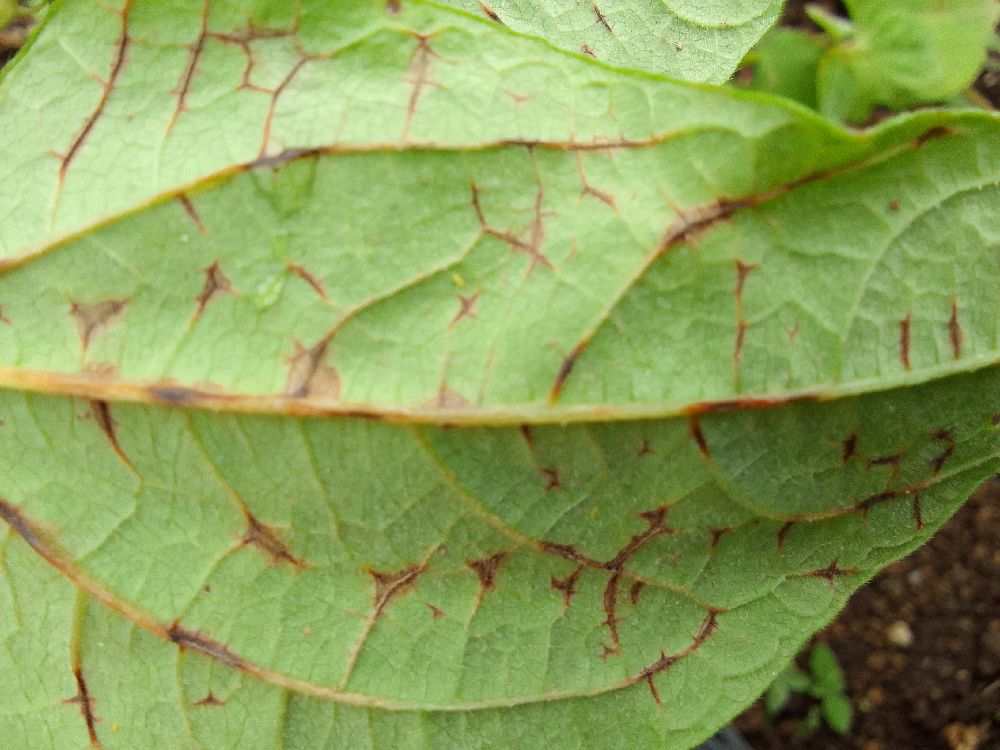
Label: anthracnose